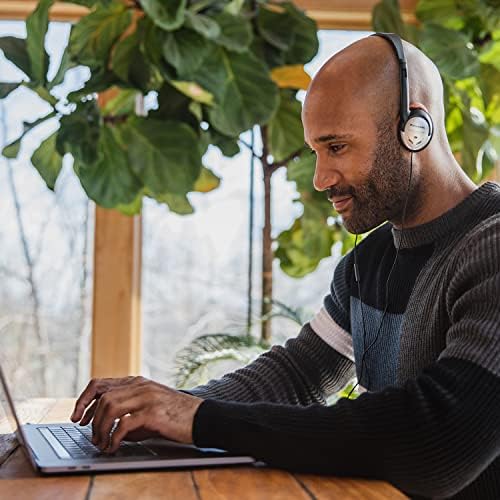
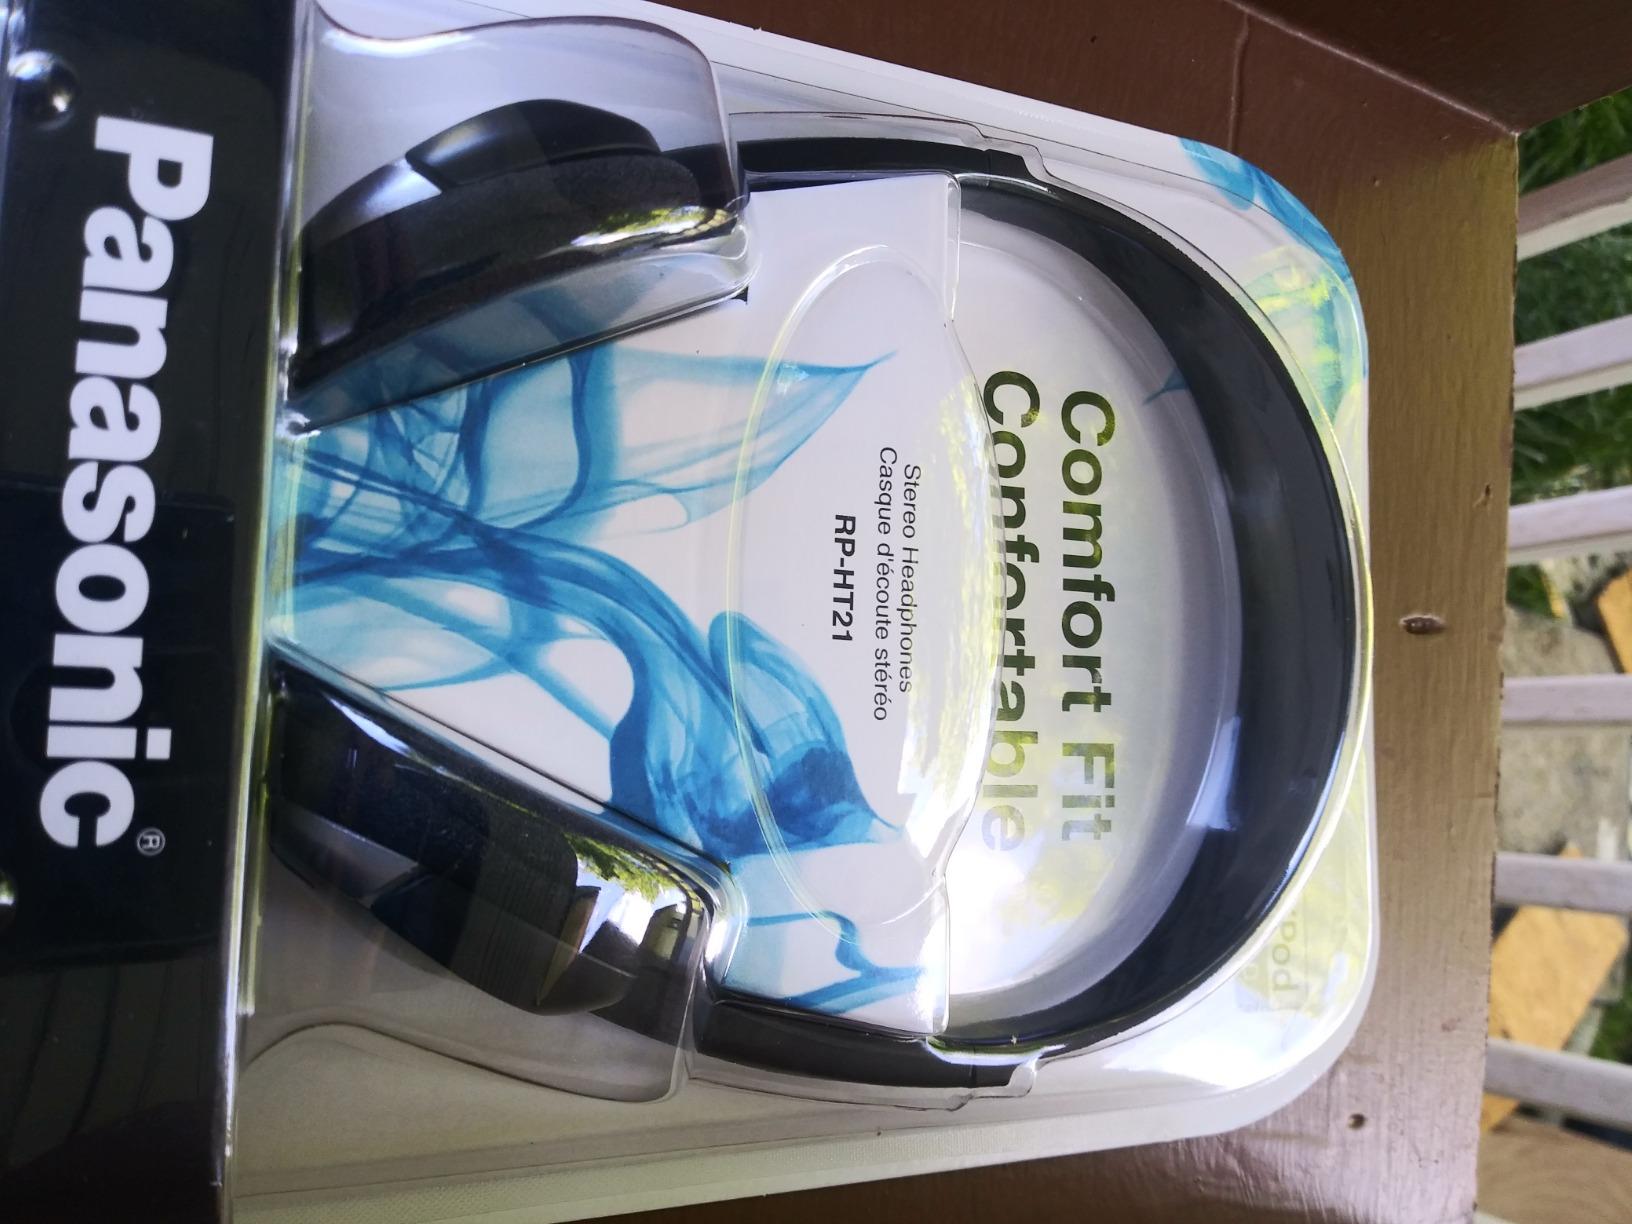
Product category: headphones
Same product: yes